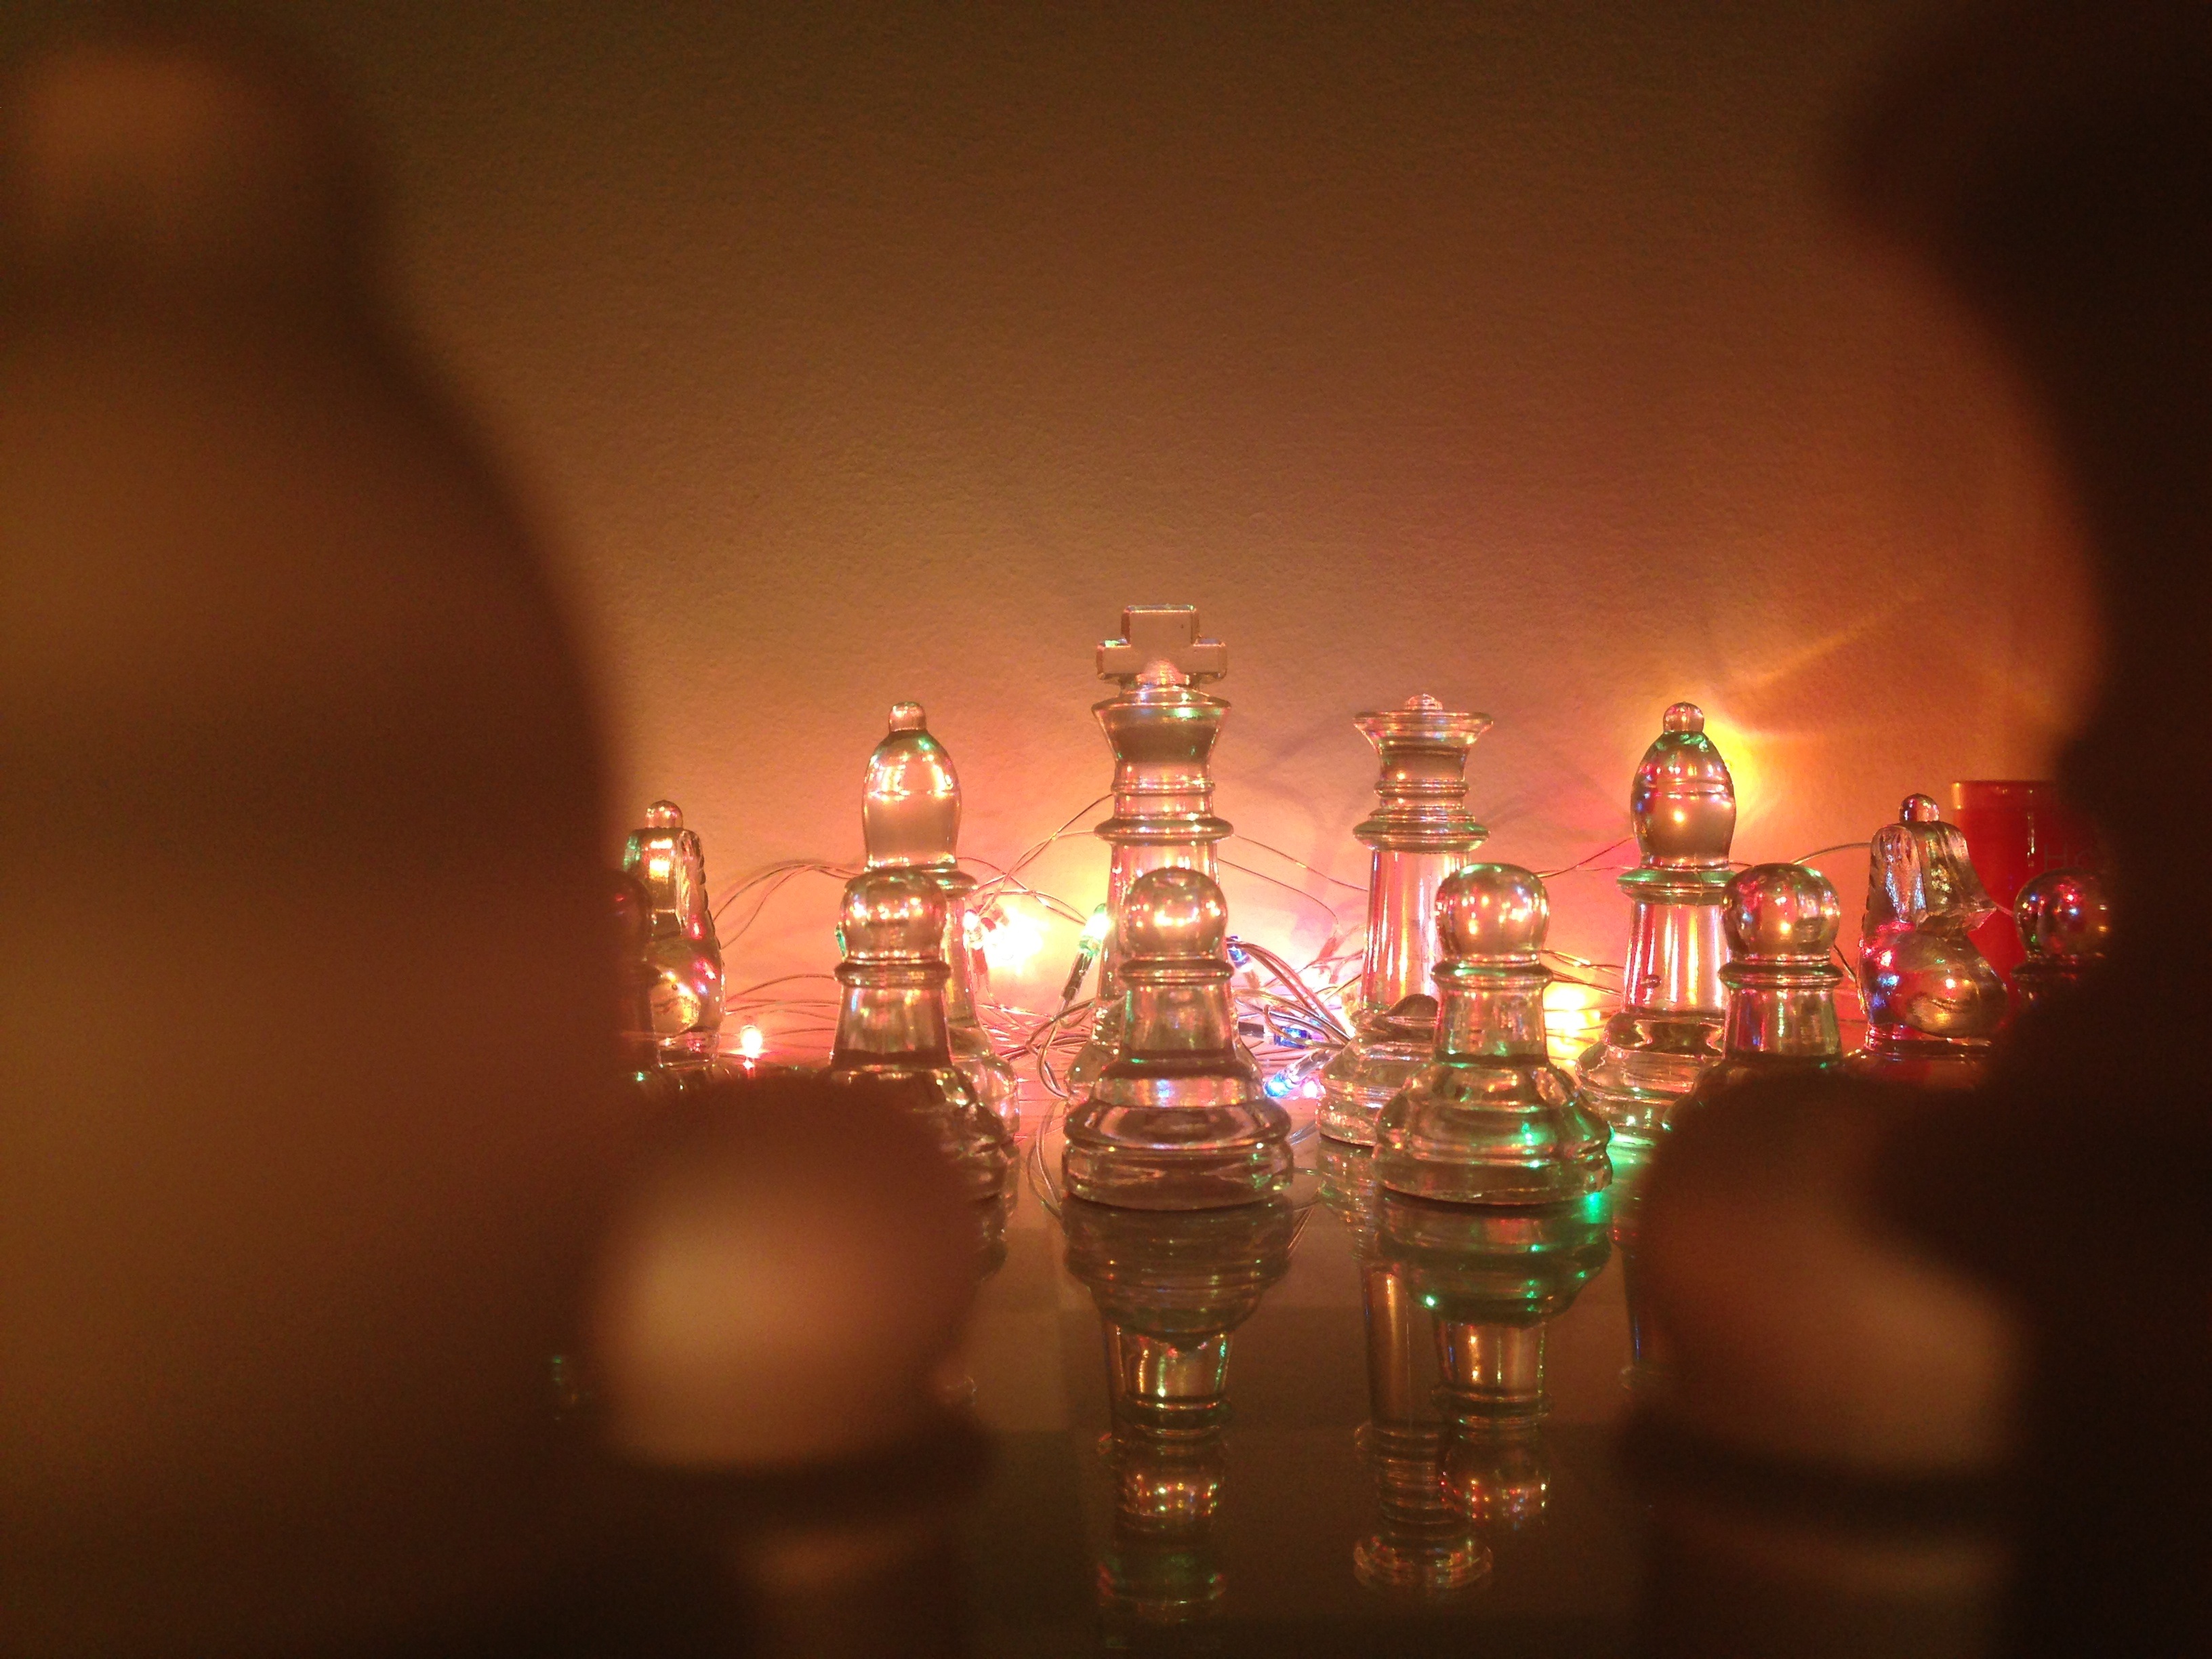
light, night, game, evening, darkness, lighting, competition, light up, chests